Erft Railway

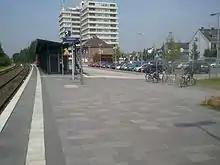
Quadrath-Ichendorf station

The halt of Quadrath-Ichendorf has existed since the line's opening in 1897 at line-kilometre 18.7. From 1983 to 1996, the line was electrified to the Martinswerk junction in Quadrath-Ichendorf. At this point, the Strategic Railway Embankment from Neuss branched off the Erft Railway.